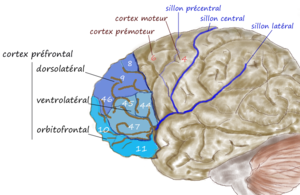
cortex préfrontal, dorsolatéral, ventrolatéral, orbitofrontal
Le cortex préfrontal est la partie antérieure du cortex du lobe frontal du cerveau, située en avant des régions prémotrices.
L'intelligence humaine est caractérisée par plusieurs aptitudes, surtout cognitives, qui permettent à l'individu humain d'apprendre, de former des concepts, de comprendre, d'appliquer la logique et la raison. Elle comprend la capacité à reconnaître des tendances, comprendre les idées, planifier, résoudre des problèmes, prendre des décisions, conserver des informations, et utiliser la langue pour communiquer.
La psychologie de l'adolescent, discipline apparentée à la psychologie de l'enfant, a pour objet d'étude les processus de pensée et les comportements de l'adolescent, son développement psychologique et ses problèmes éventuels.